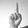
ASL letter: D